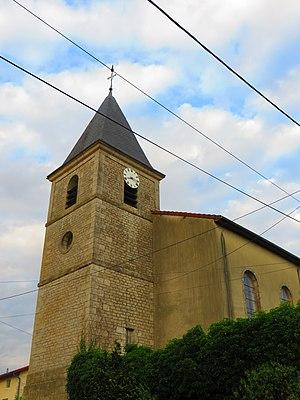
Dombasle-en-Argonne Église Saint-Basle
Dombasle-en-Argonne est une commune française située dans le département de la Meuse, en région Grand Est.